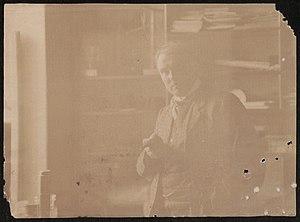
Jan Brunon Bułhak, né le 6 octobre 1876 à Ostaszyn, près de Navahroudak, alors dans l’Empire russe, aujourd'hui en Biélorussie et mort le 4 février 1950 à Giżycko, est un pionnier de la photographie en Pologne et dans la Biélorussie et la Lituanie actuelles.